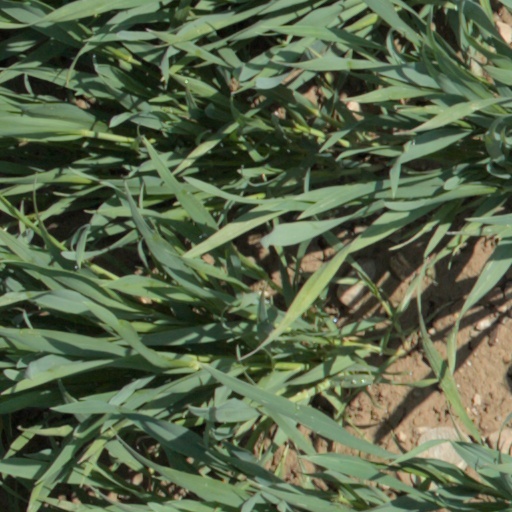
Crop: wheat